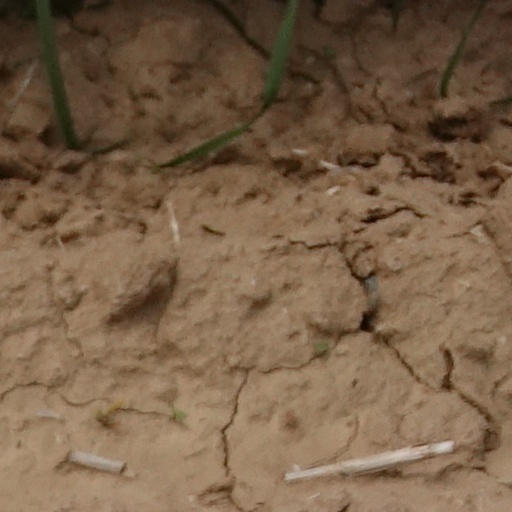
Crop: wheat